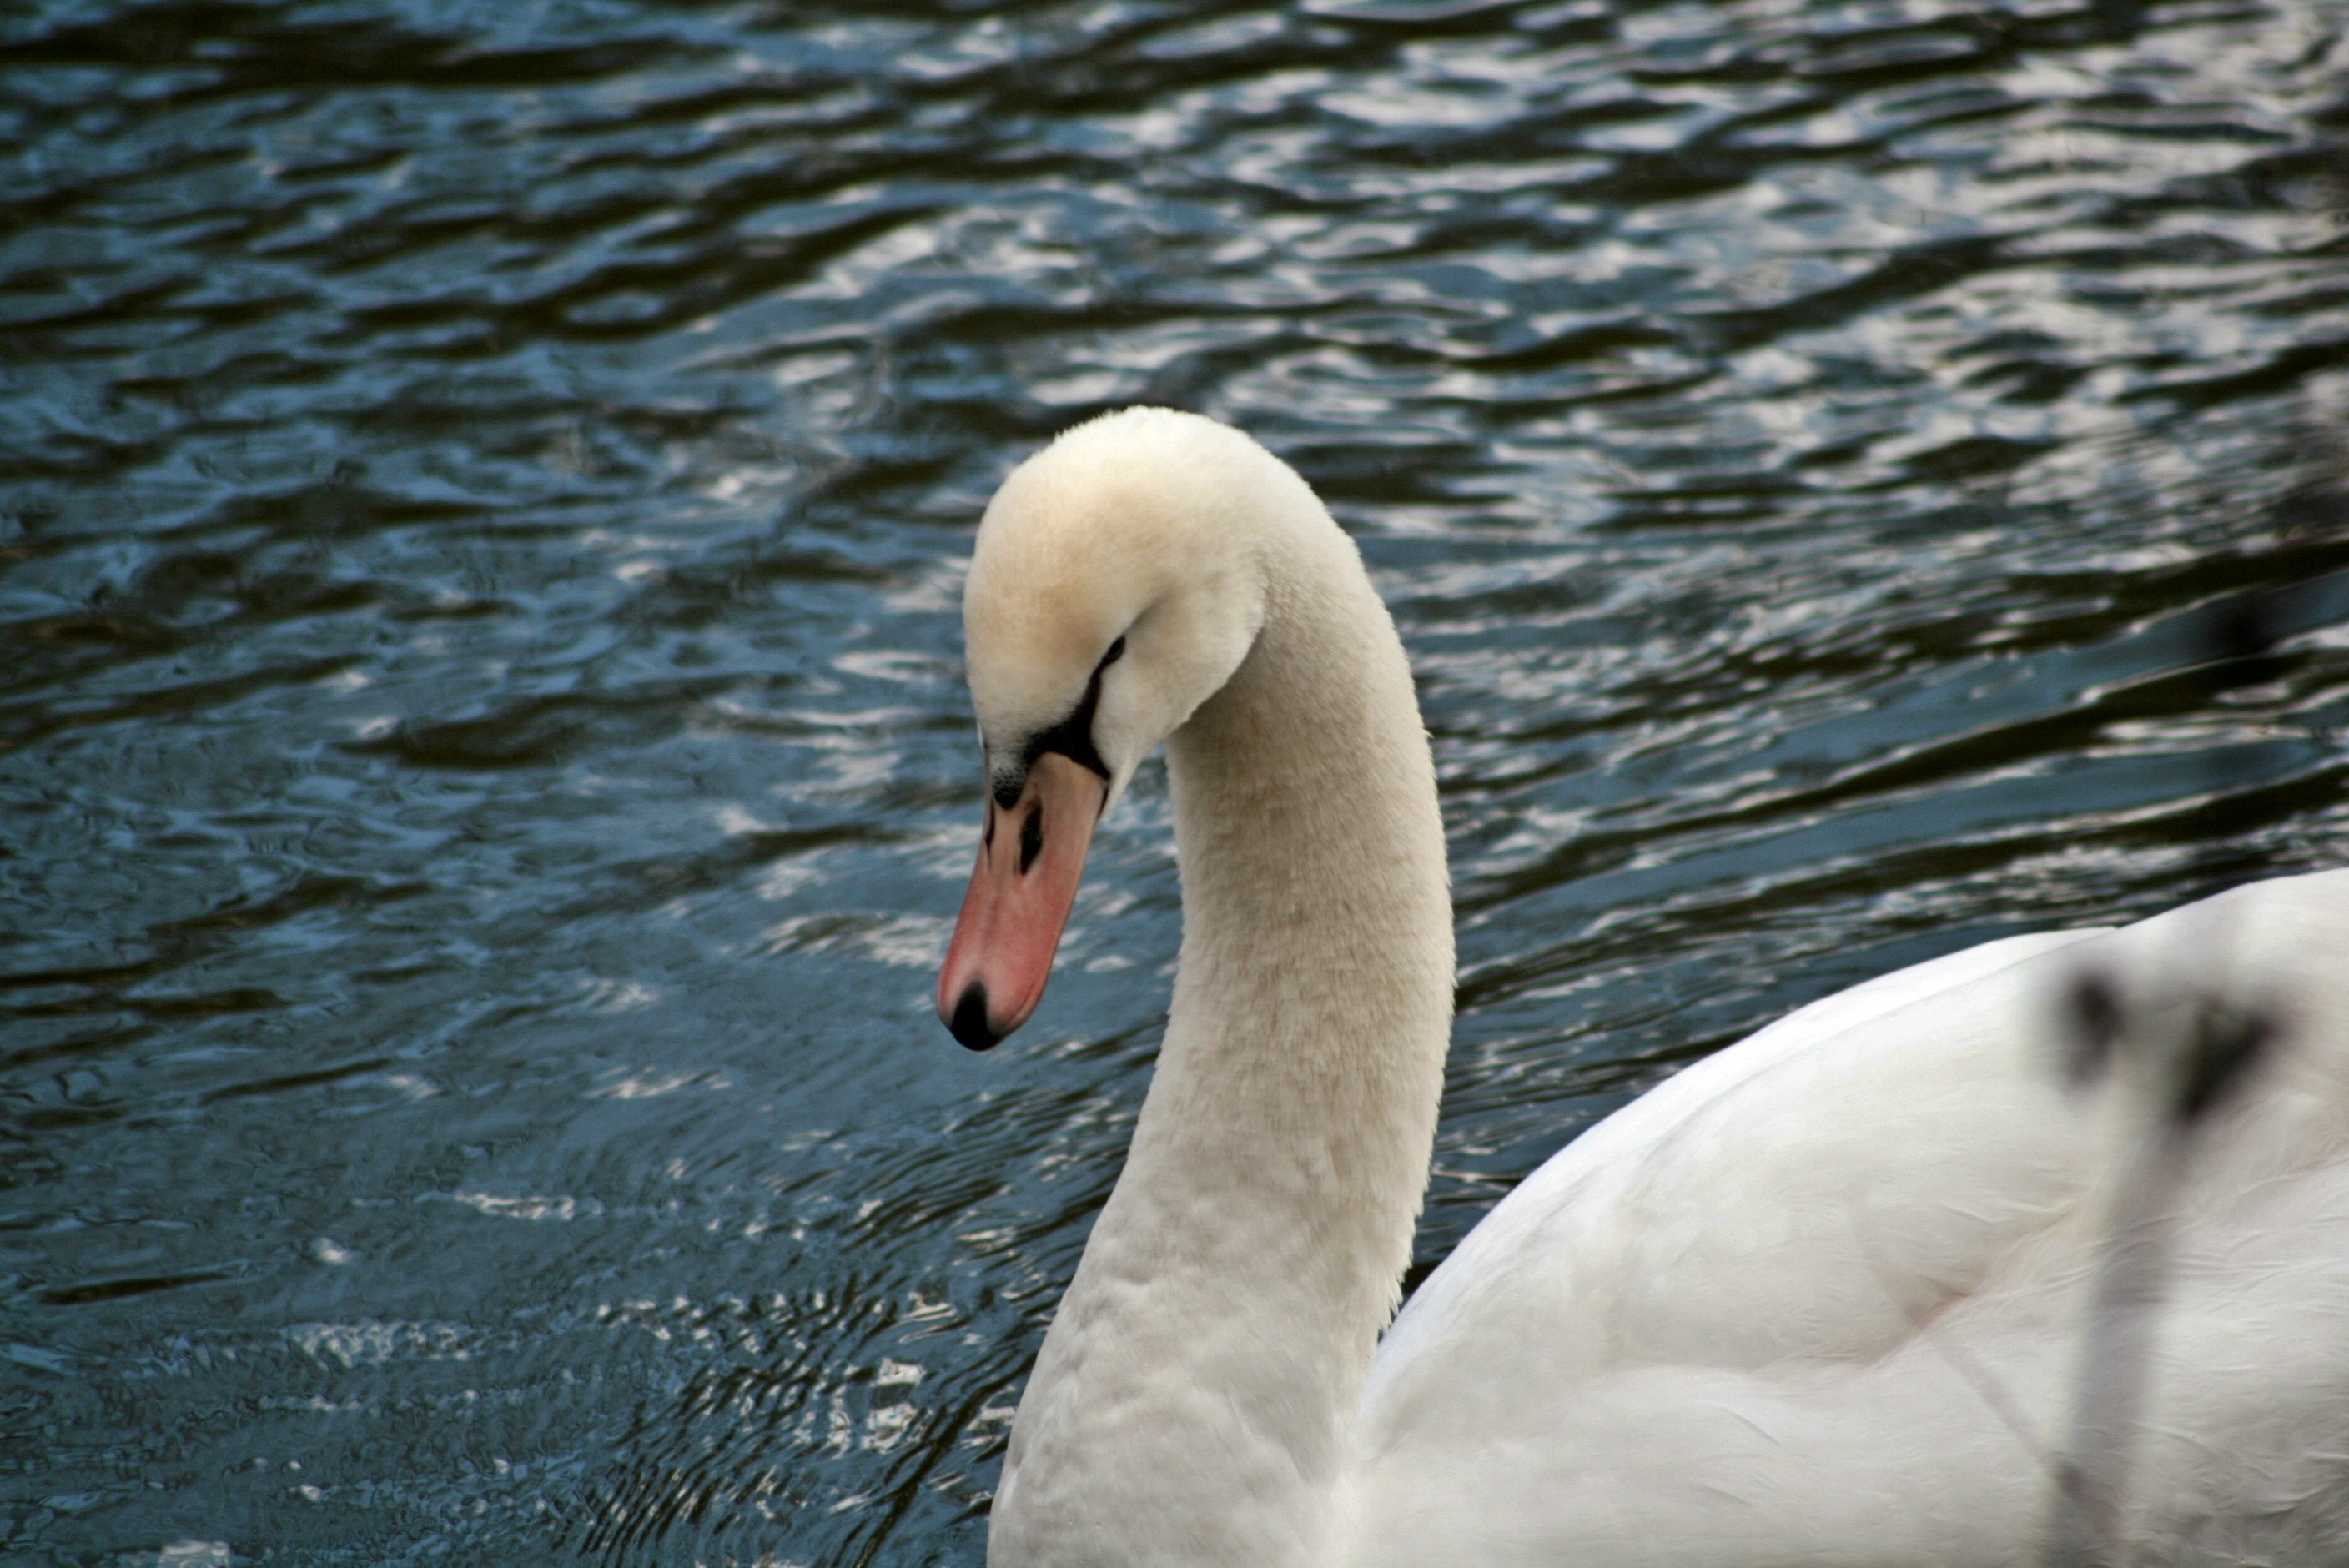
water, nature, bird, wing, wildlife, beak, fauna, plumage, swan, swans, vertebrate, waterfowl, water bird, animal world, duck bird, ducks geese and swans